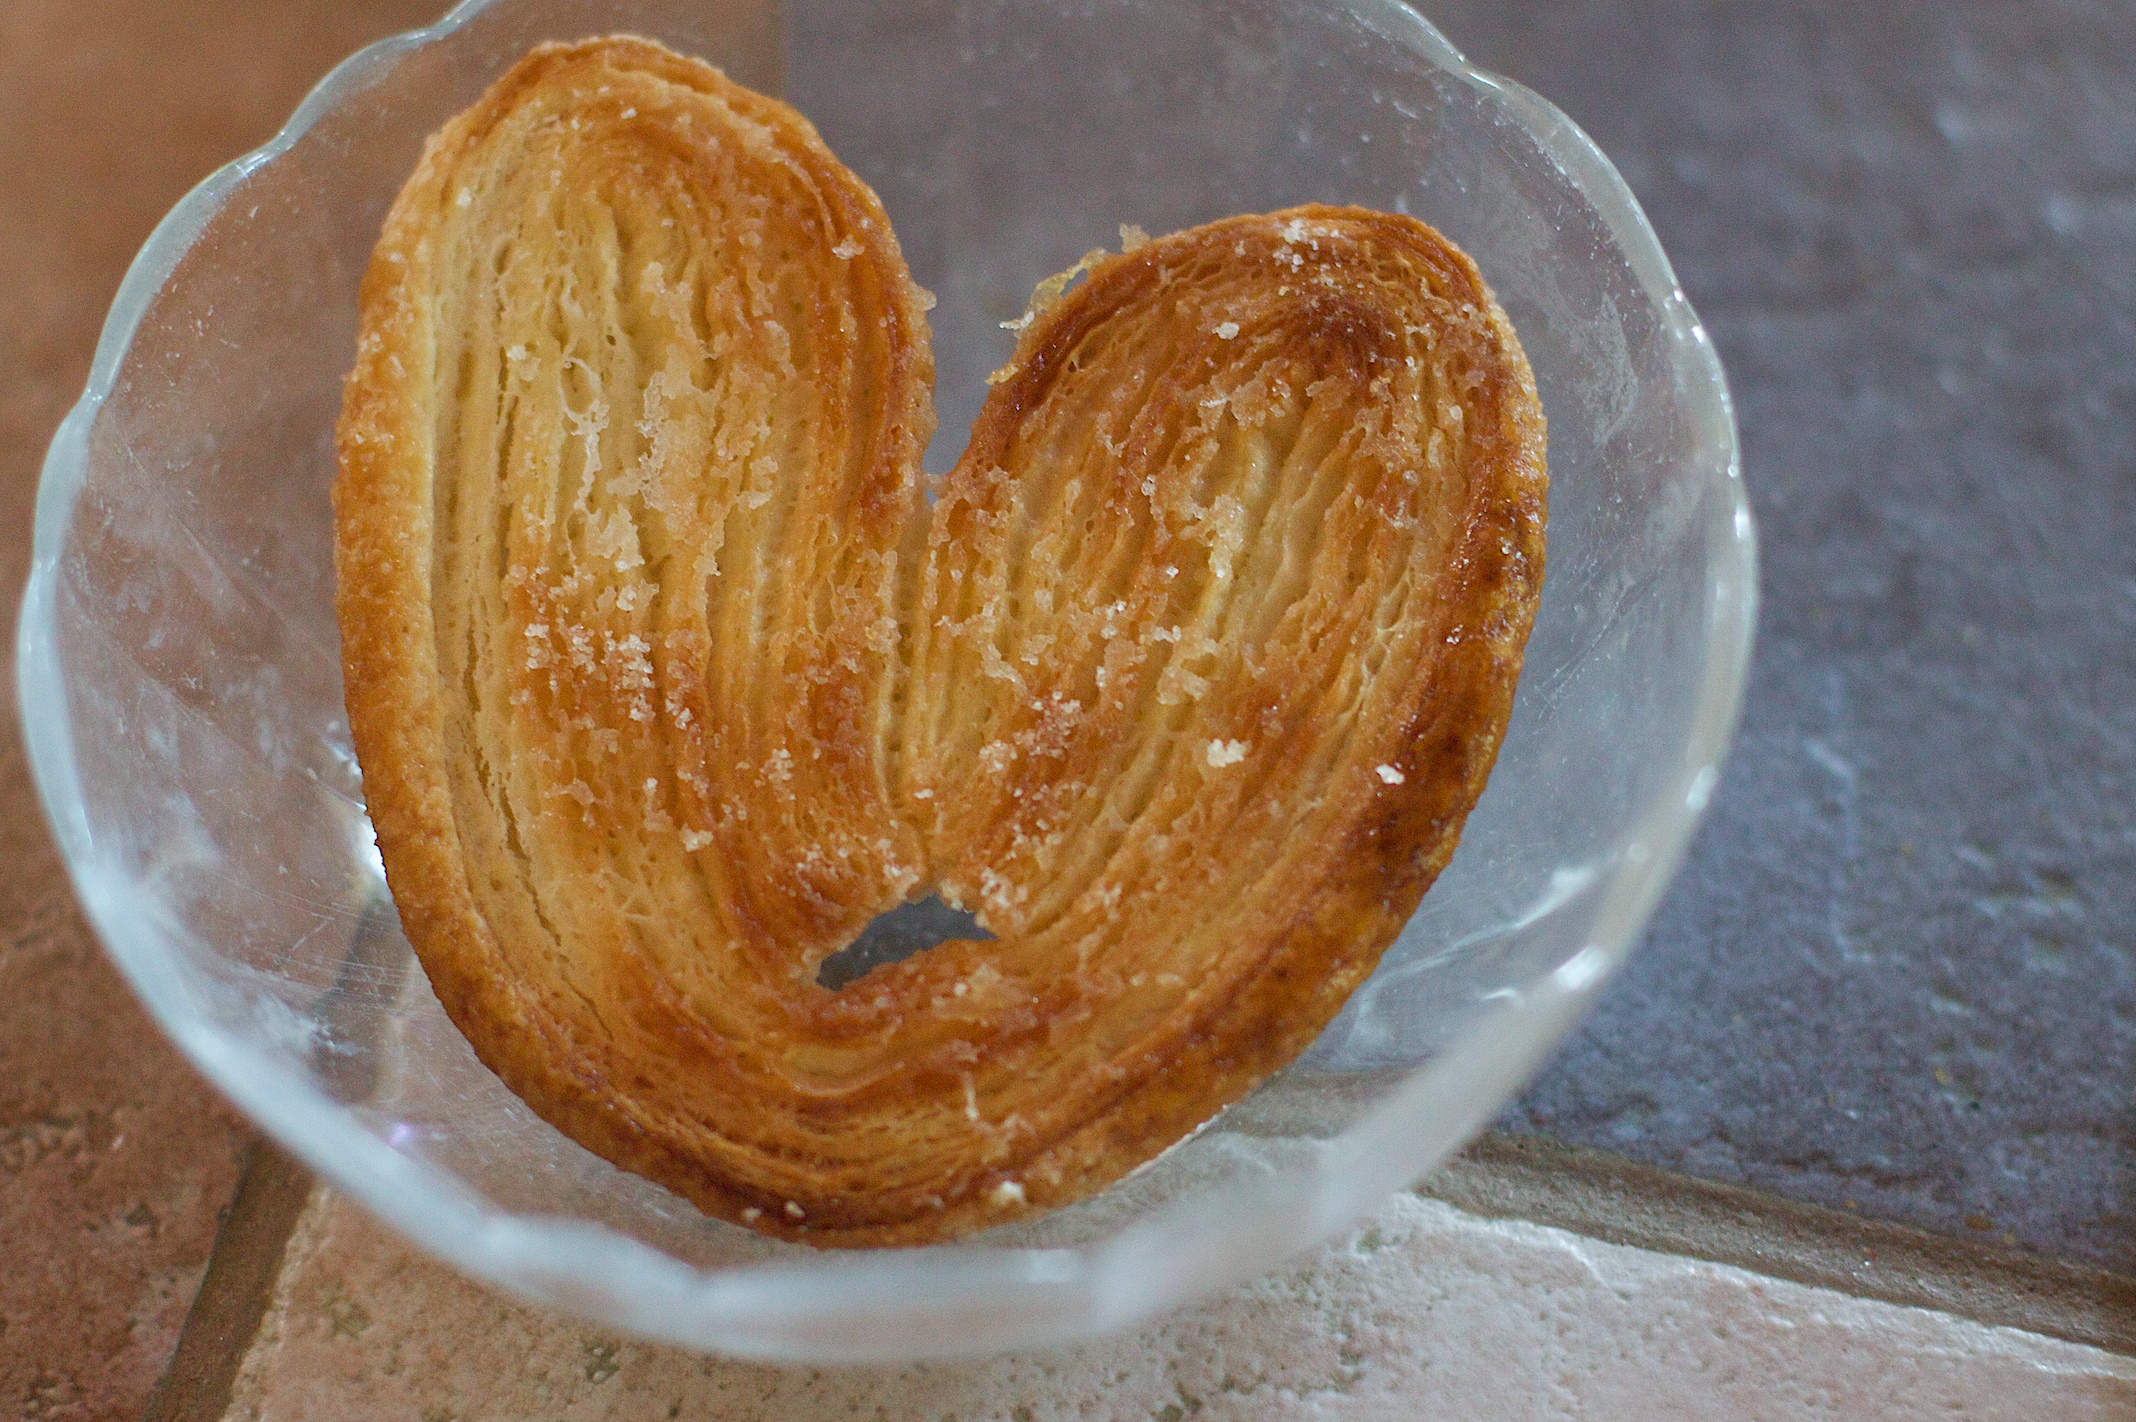
food, produce, baking, dessert, cuisine, icing, dailyshoot, sweetness, baked goods, buttercream, snack food